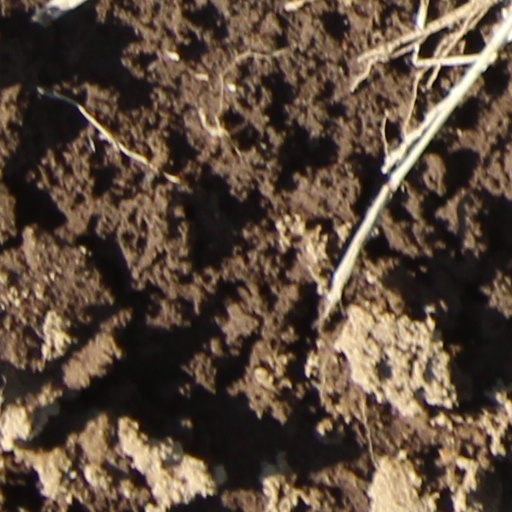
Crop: wheat